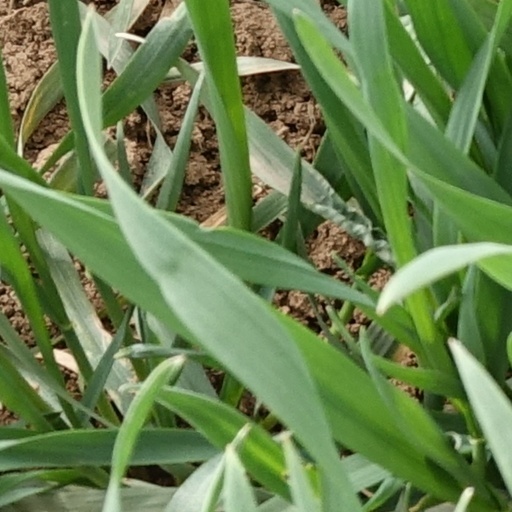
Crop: wheat